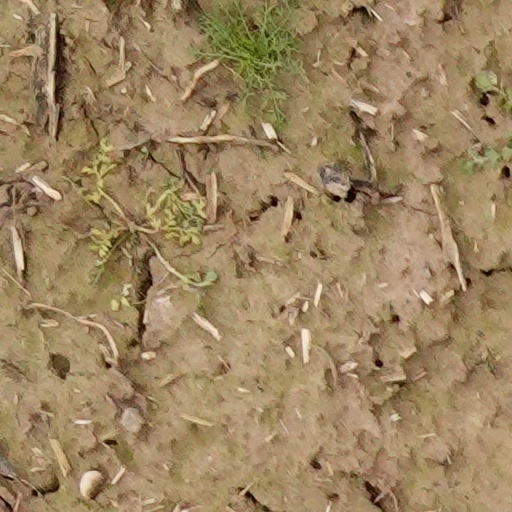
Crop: wheat